Horace Bell

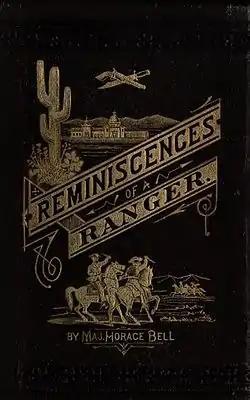
"Reminiscences of a Ranger: Early Times in Southern California" (1881)

In 1866, married with children, he returned to Los Angeles. He became a lawyer and journalist, and as an investor in city land he became prosperous. From 1882 to 1888 he owned and edited "The Porcupine" a newspaper he created to fight municipal corruption. As a lawyer and as an editor he defended the "Californios" and the poor.